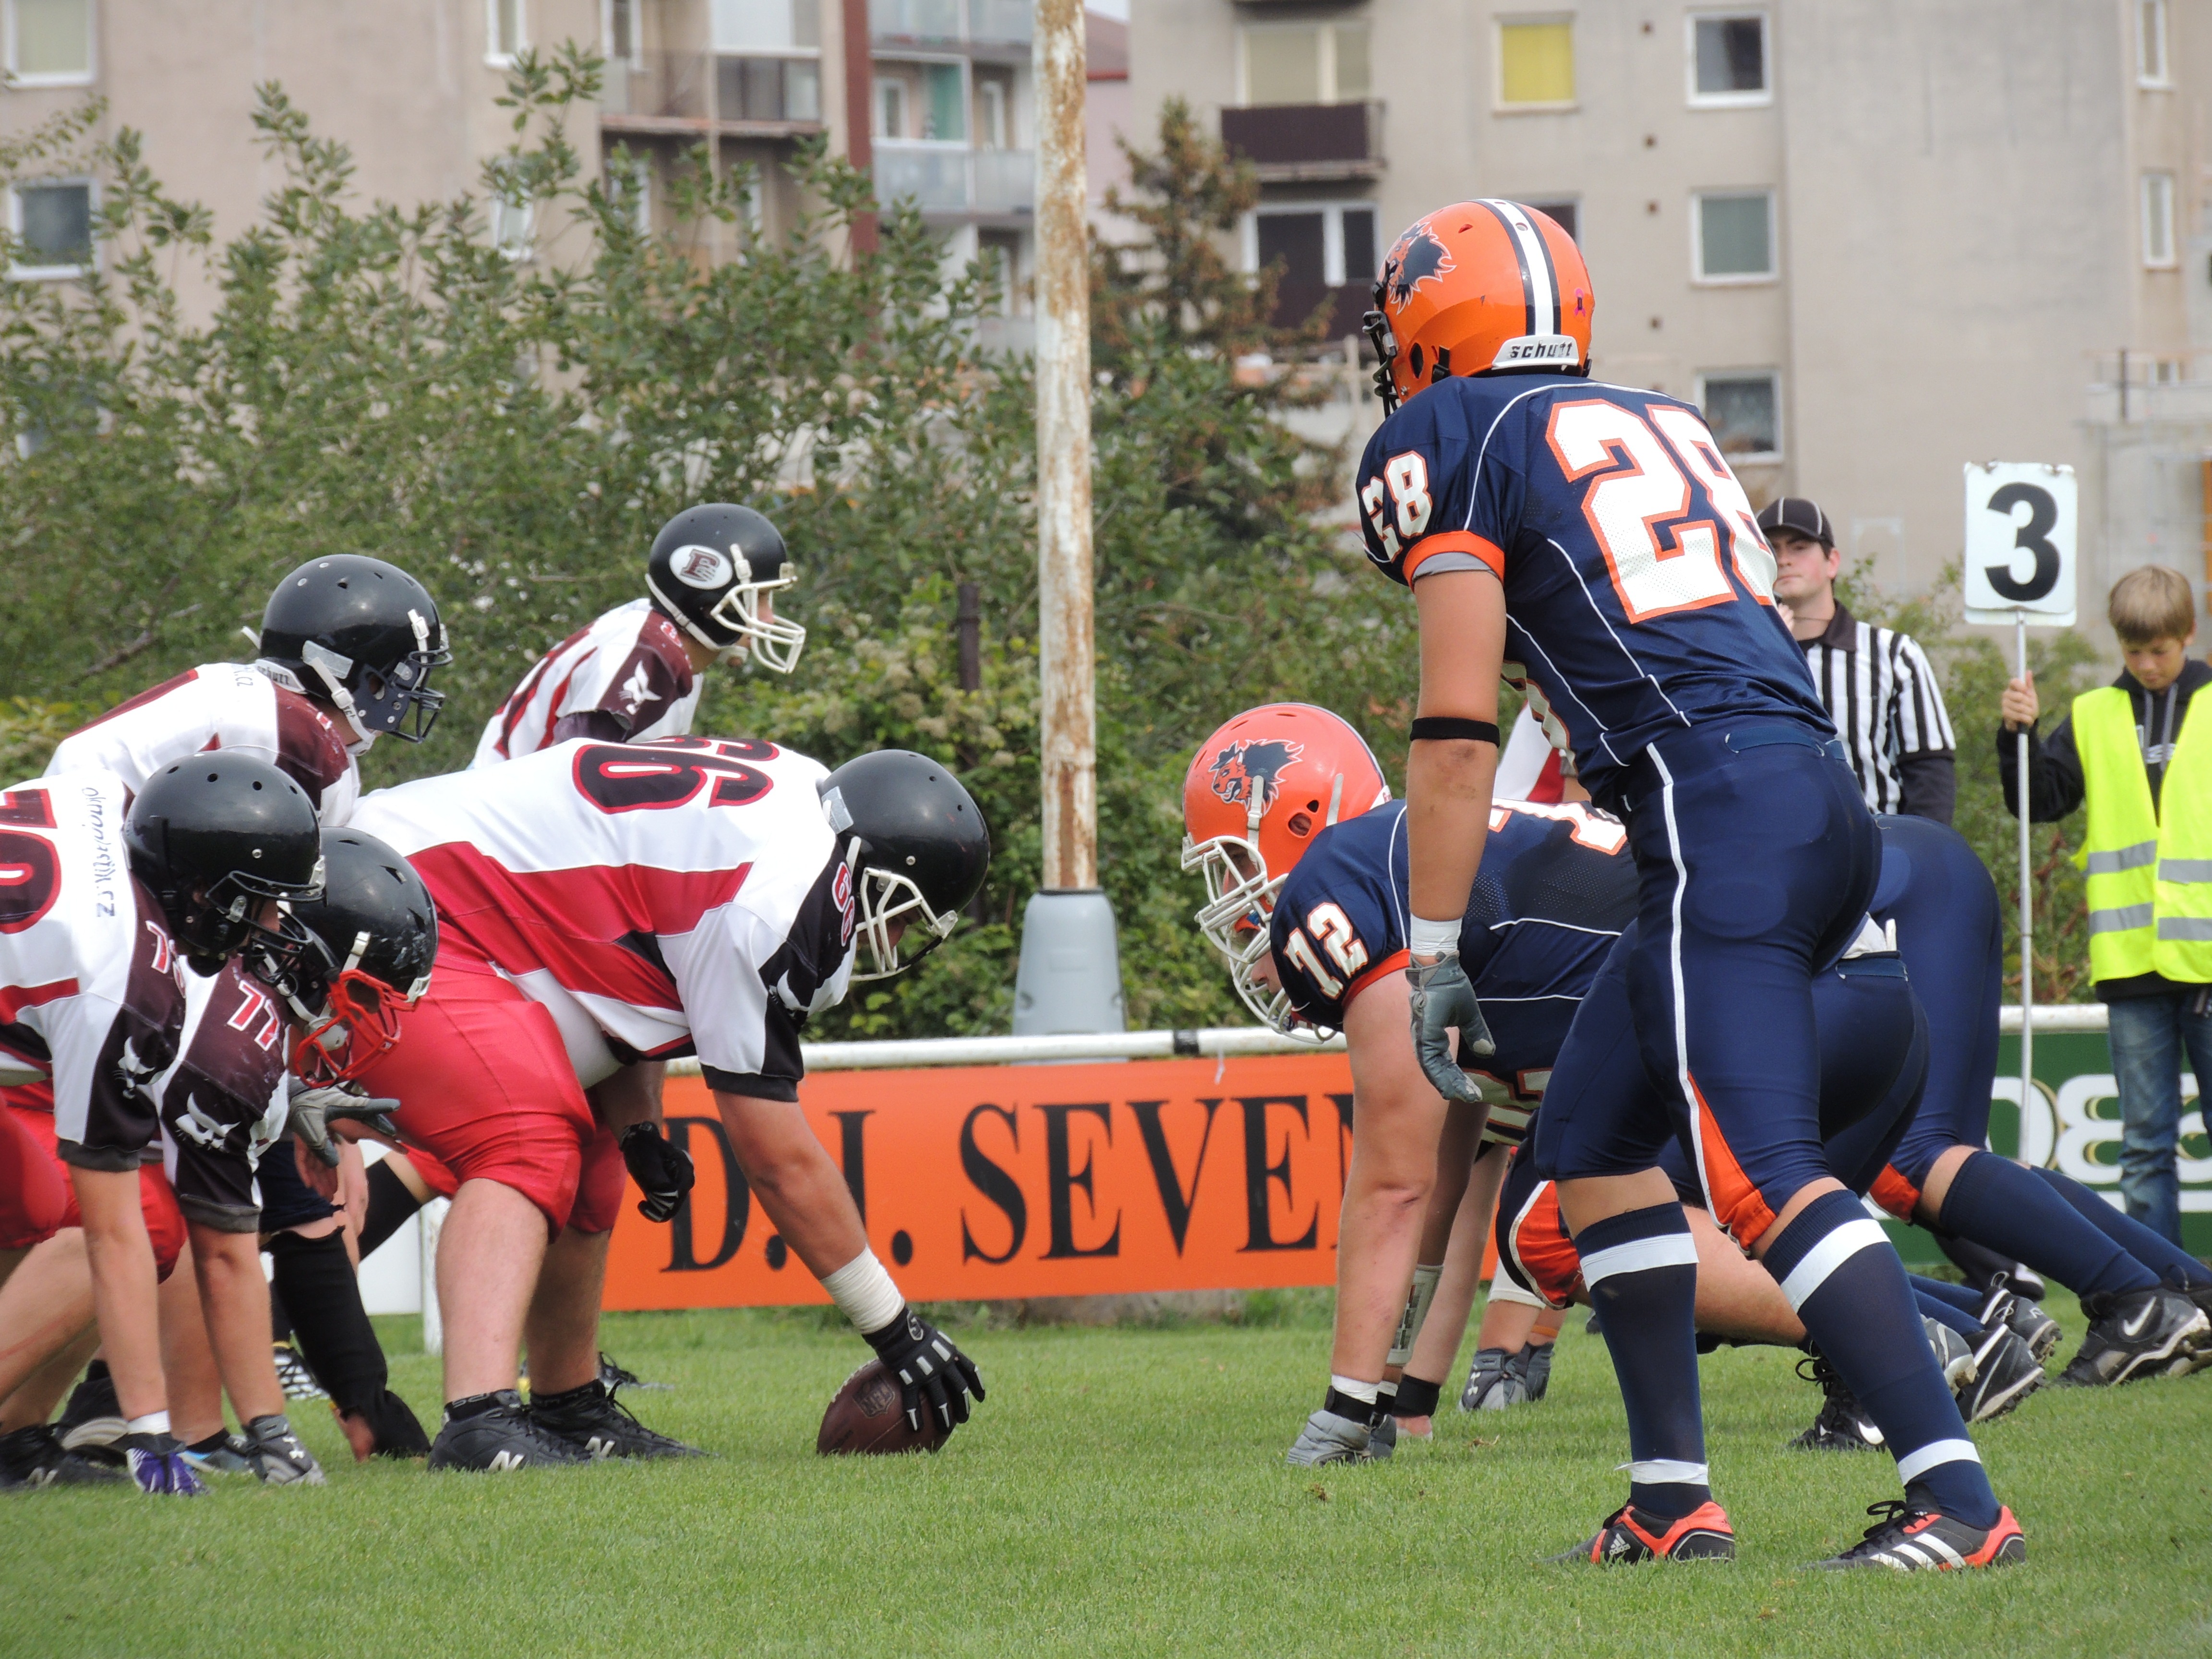
structure, sport, soccer, stadium, player, team, american football, sports, athletes, tackle, football player, ball game, quarterback, team sport, canadian football, sport venue, gridiron football, protective clothing